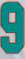
Number: 9